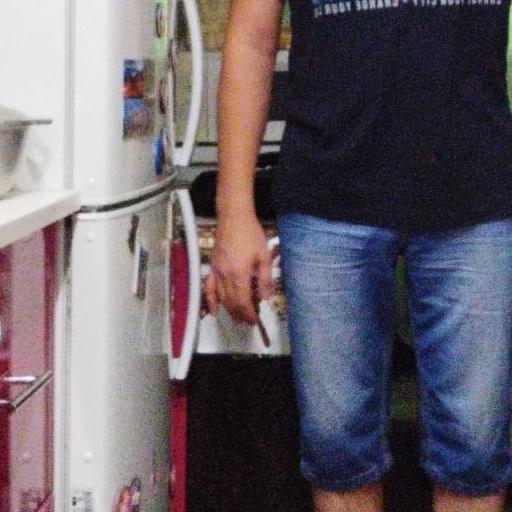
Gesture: no_gesture